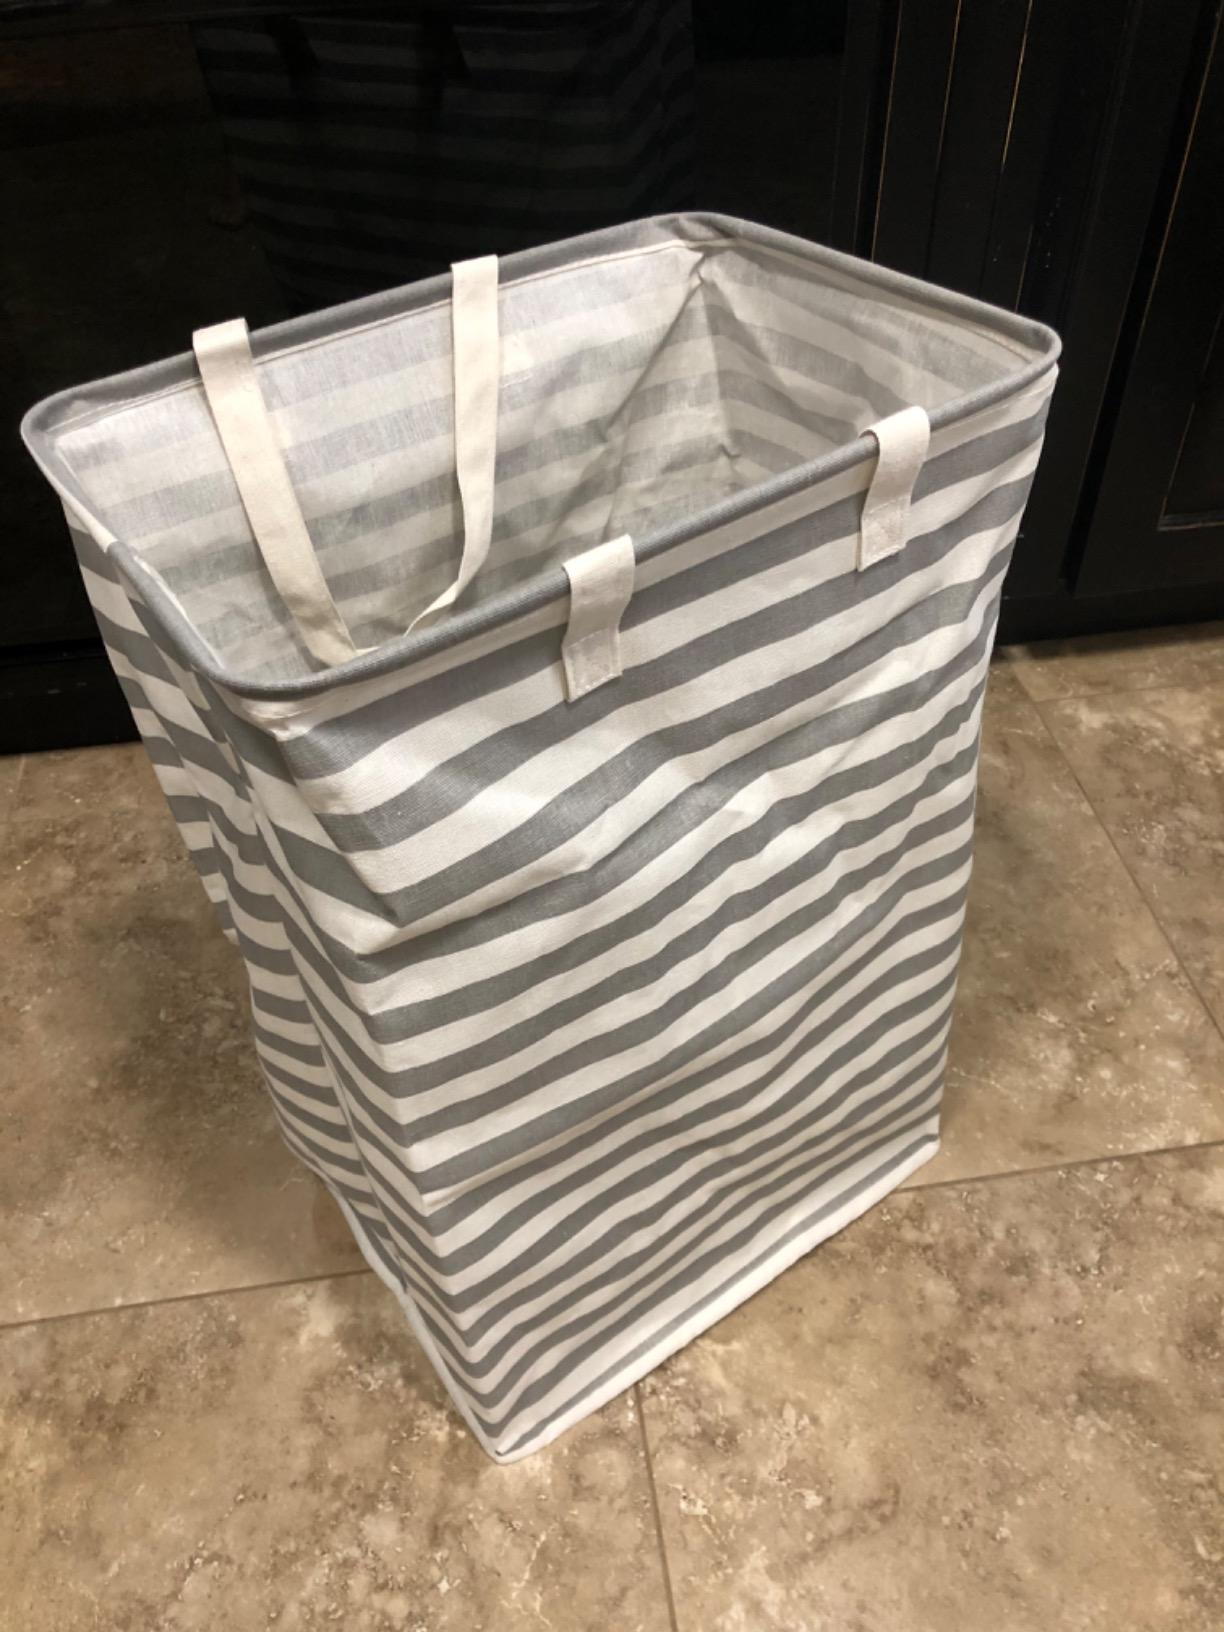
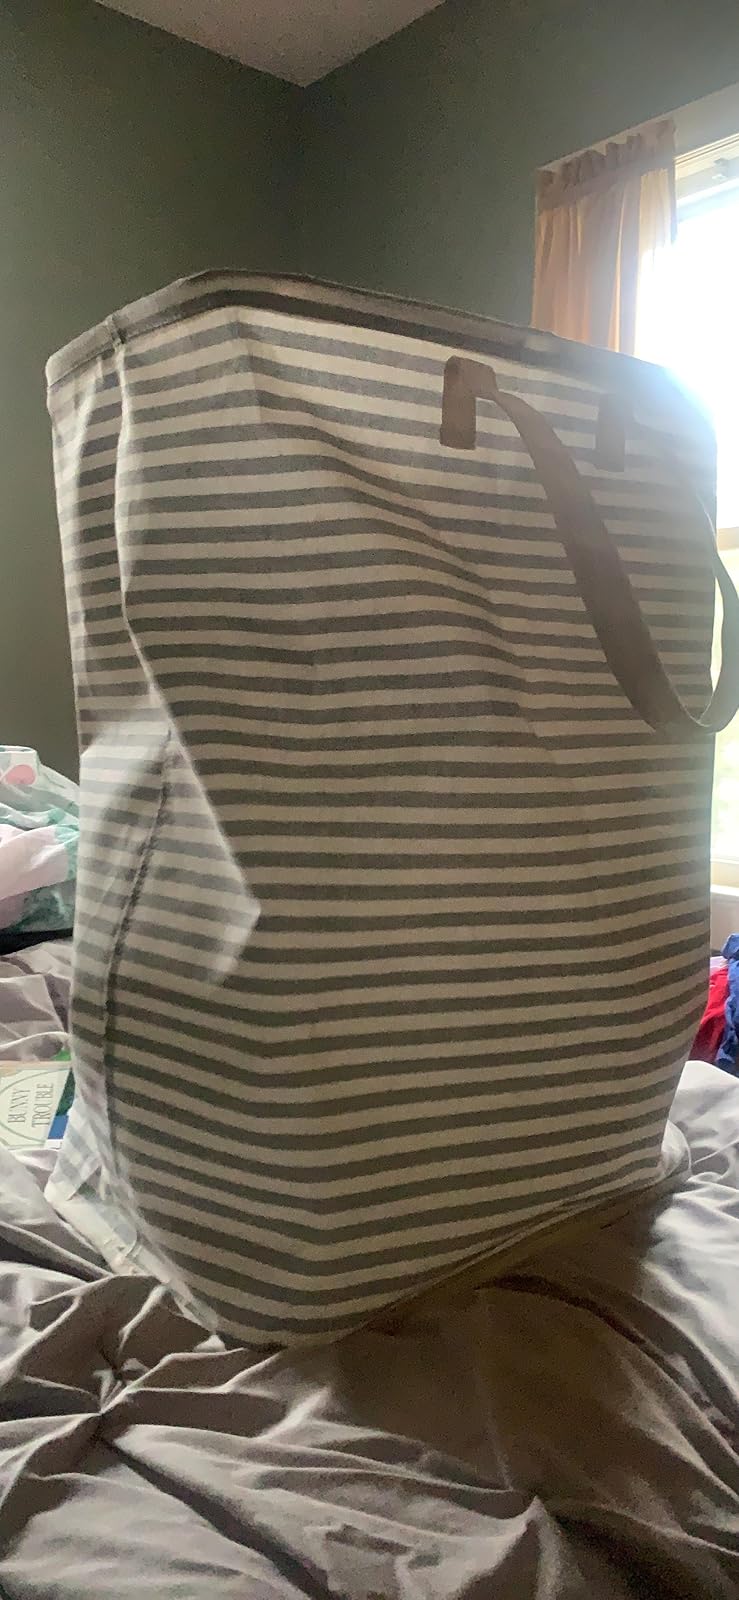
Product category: items_hamper
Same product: no